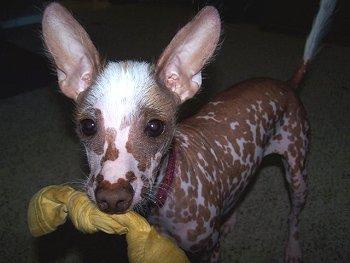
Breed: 220-n000069-Mexican_hairless